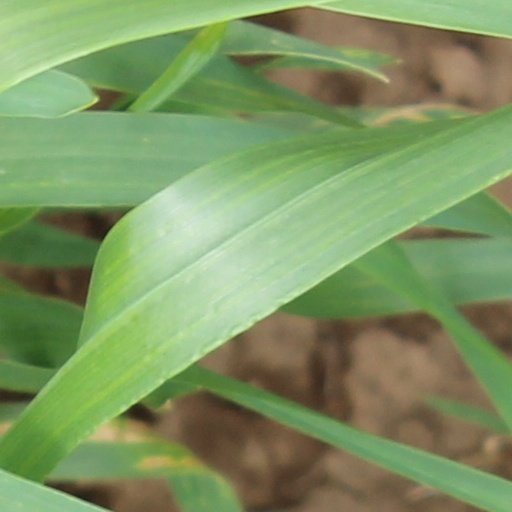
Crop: wheat